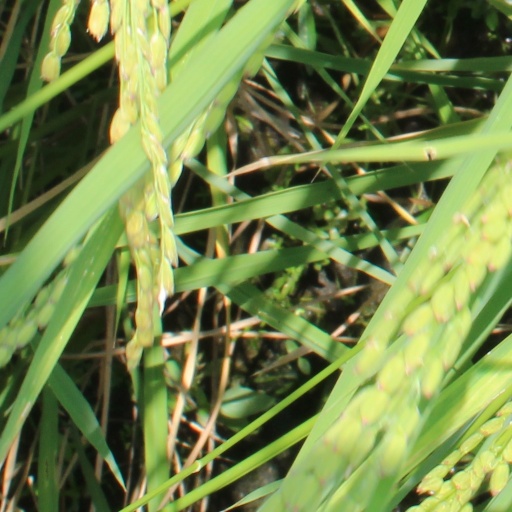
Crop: rice